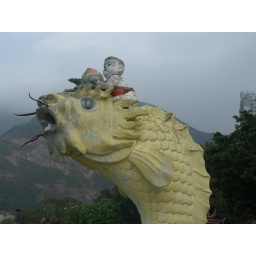
fish and boy in repulse bay